Jason Castro (singer)

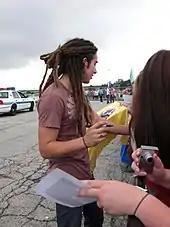
Castro signing autographs during the American Idols Live! Tour, 2008

Castro returned to the Idol stage for the seventh-season finale and was the only top-12 finalist who performed a solo. He sang "Hallelujah".